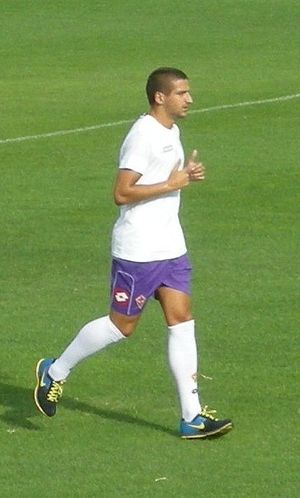
Alessandro Gamberini
Alessandro Gamberini er en italiensk forsvarsspiller, der spiller for Chievo i hjemlandet. Han står noteret for otte kampe for det italienske landshold.